Hip

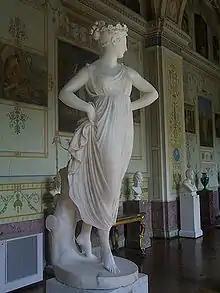
Dancers often stand with hands on hips.

In humans, unlike other animals, the hip bones are substantially different in the two sexes. The hips of human females widen during puberty. The femora are also more widely spaced in females, so as to widen the opening in the hip bone and thus facilitate childbirth. Finally, the ilium and its muscle attachment are shaped so as to situate the buttocks away from the birth canal, where contraction of the buttocks could otherwise damage the baby.